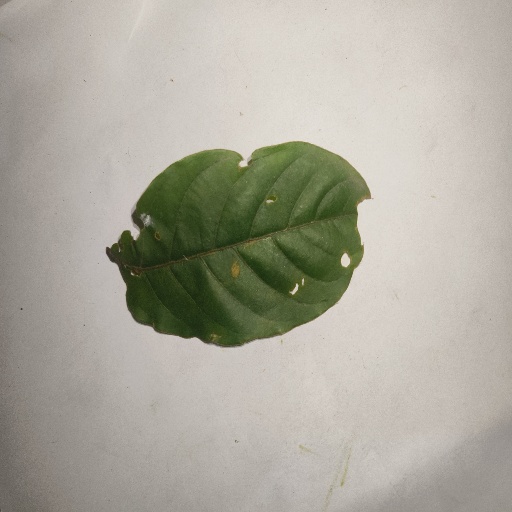
Species: HariTaki
Leaf condition: Bacterial Spot